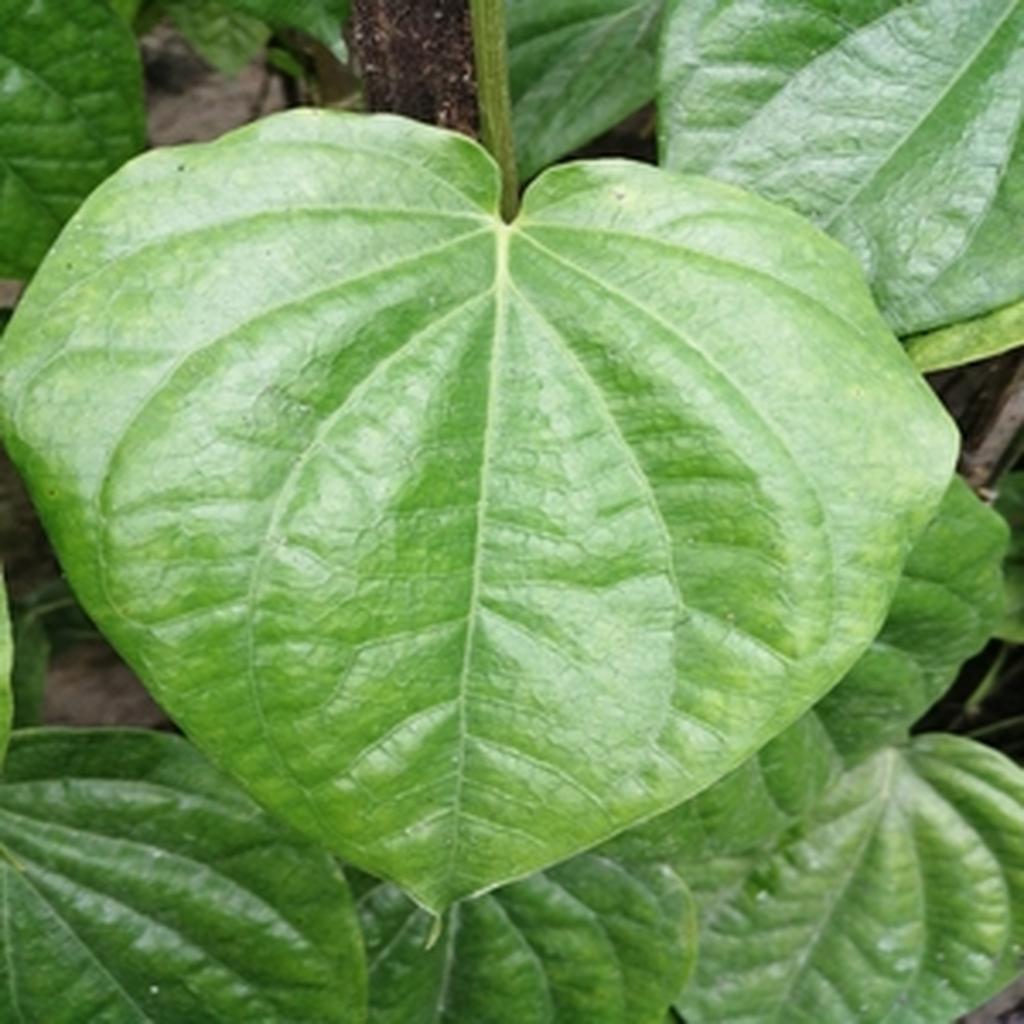
Label: Healthy_Leaf